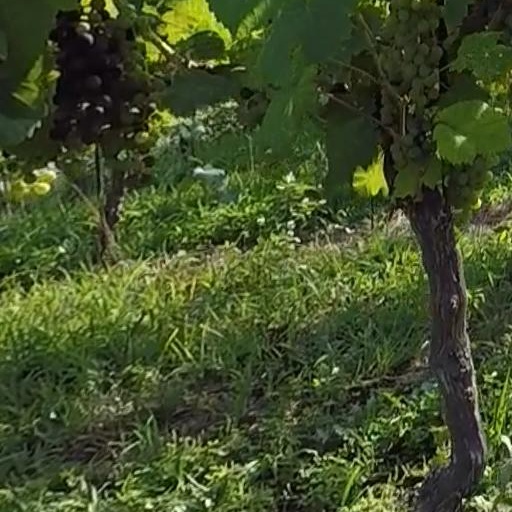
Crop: grape